Describe the emotion expressed in this image:  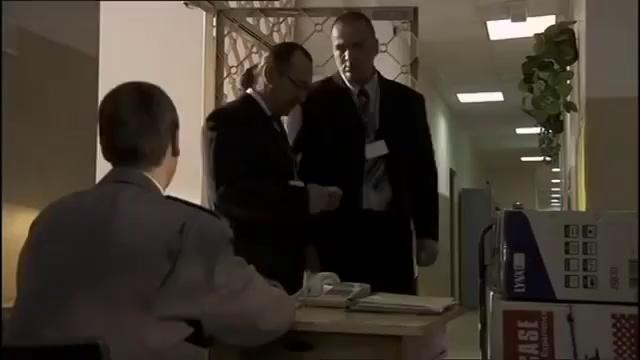
This person displays Fear, valence and arousal with low intensity.